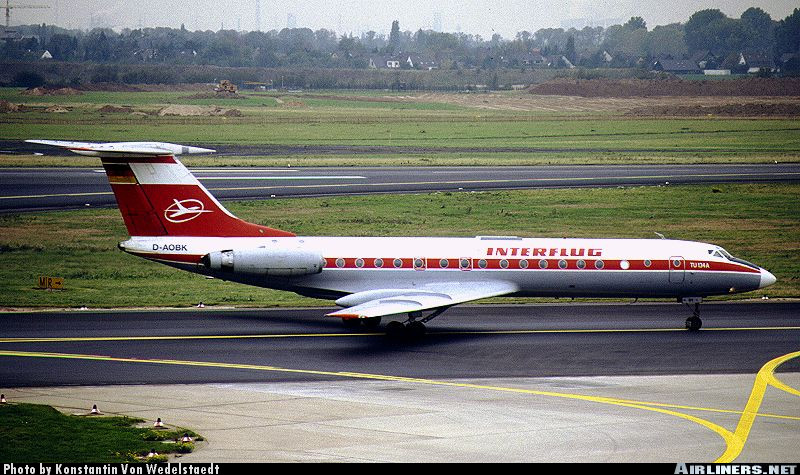
Vehicle type: Planes